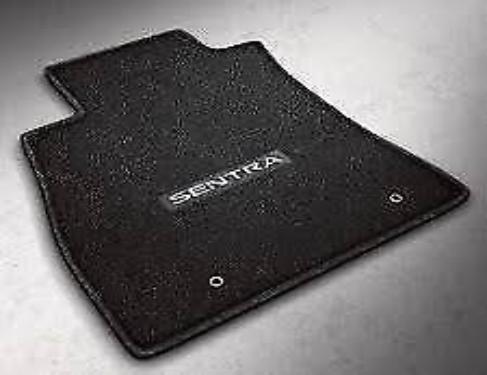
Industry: Transportation